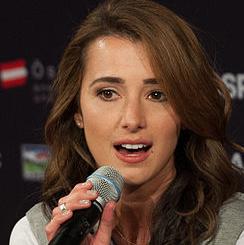
Age: 28